2017 Hamas charter

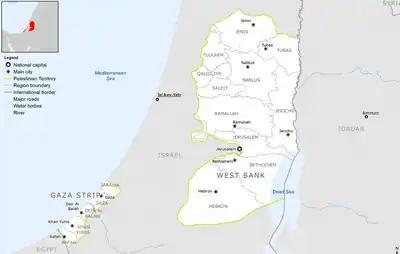
The Charter was notable for accepting a Palestinian state within the 1967 borders without, however, recognizing Israel.

The preamble of the document states that Palestine is "the land of the Arab Palestinian people, from it they originate, to it they adhere and belong, and about it they reach out and communicate." This differs from the 1988 charter in which Palestine is described as an "Islamic endowment" ("waqf") belonging to the entire Muslim nation. Rhetorically, however, the new document also affirms the Islamic importance of Palestine as "the spirit of the "Ummah" and its central cause; it is the soul of humanity and its living conscience."